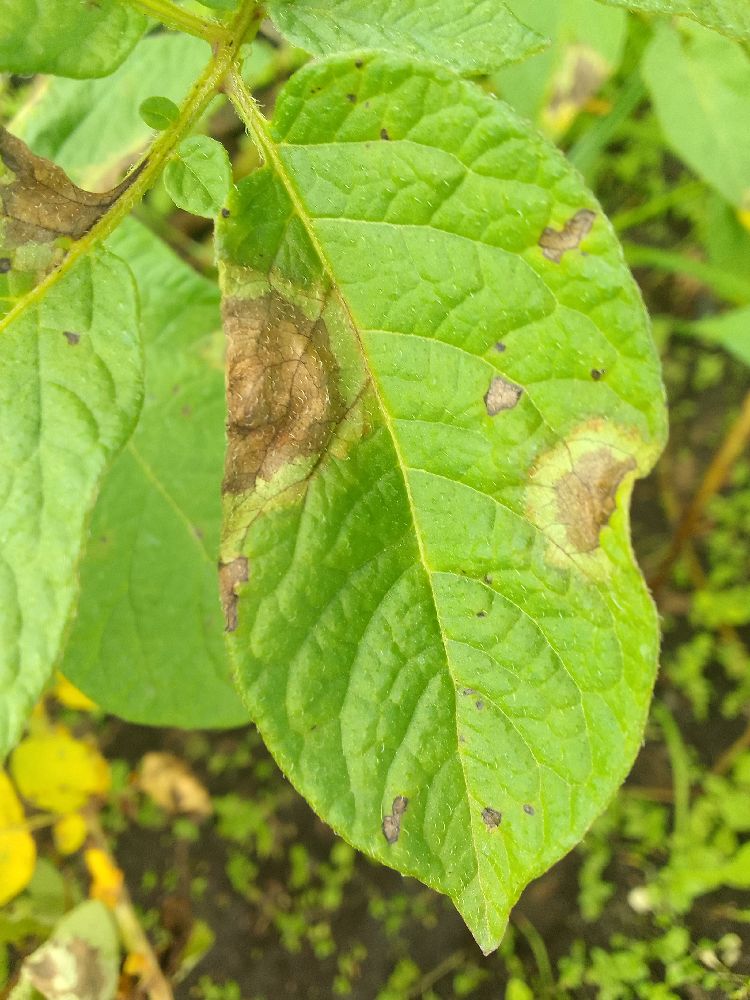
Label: Late blight